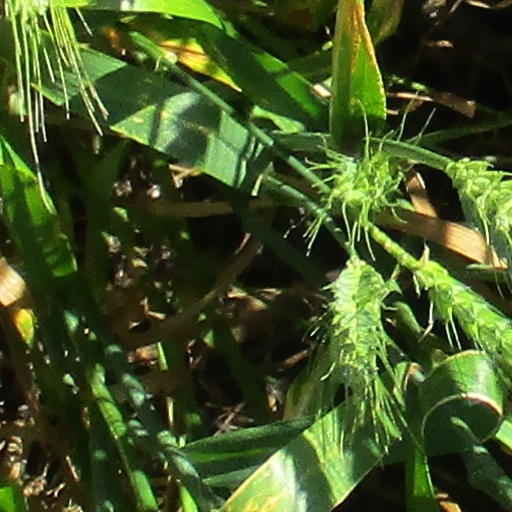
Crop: wheat